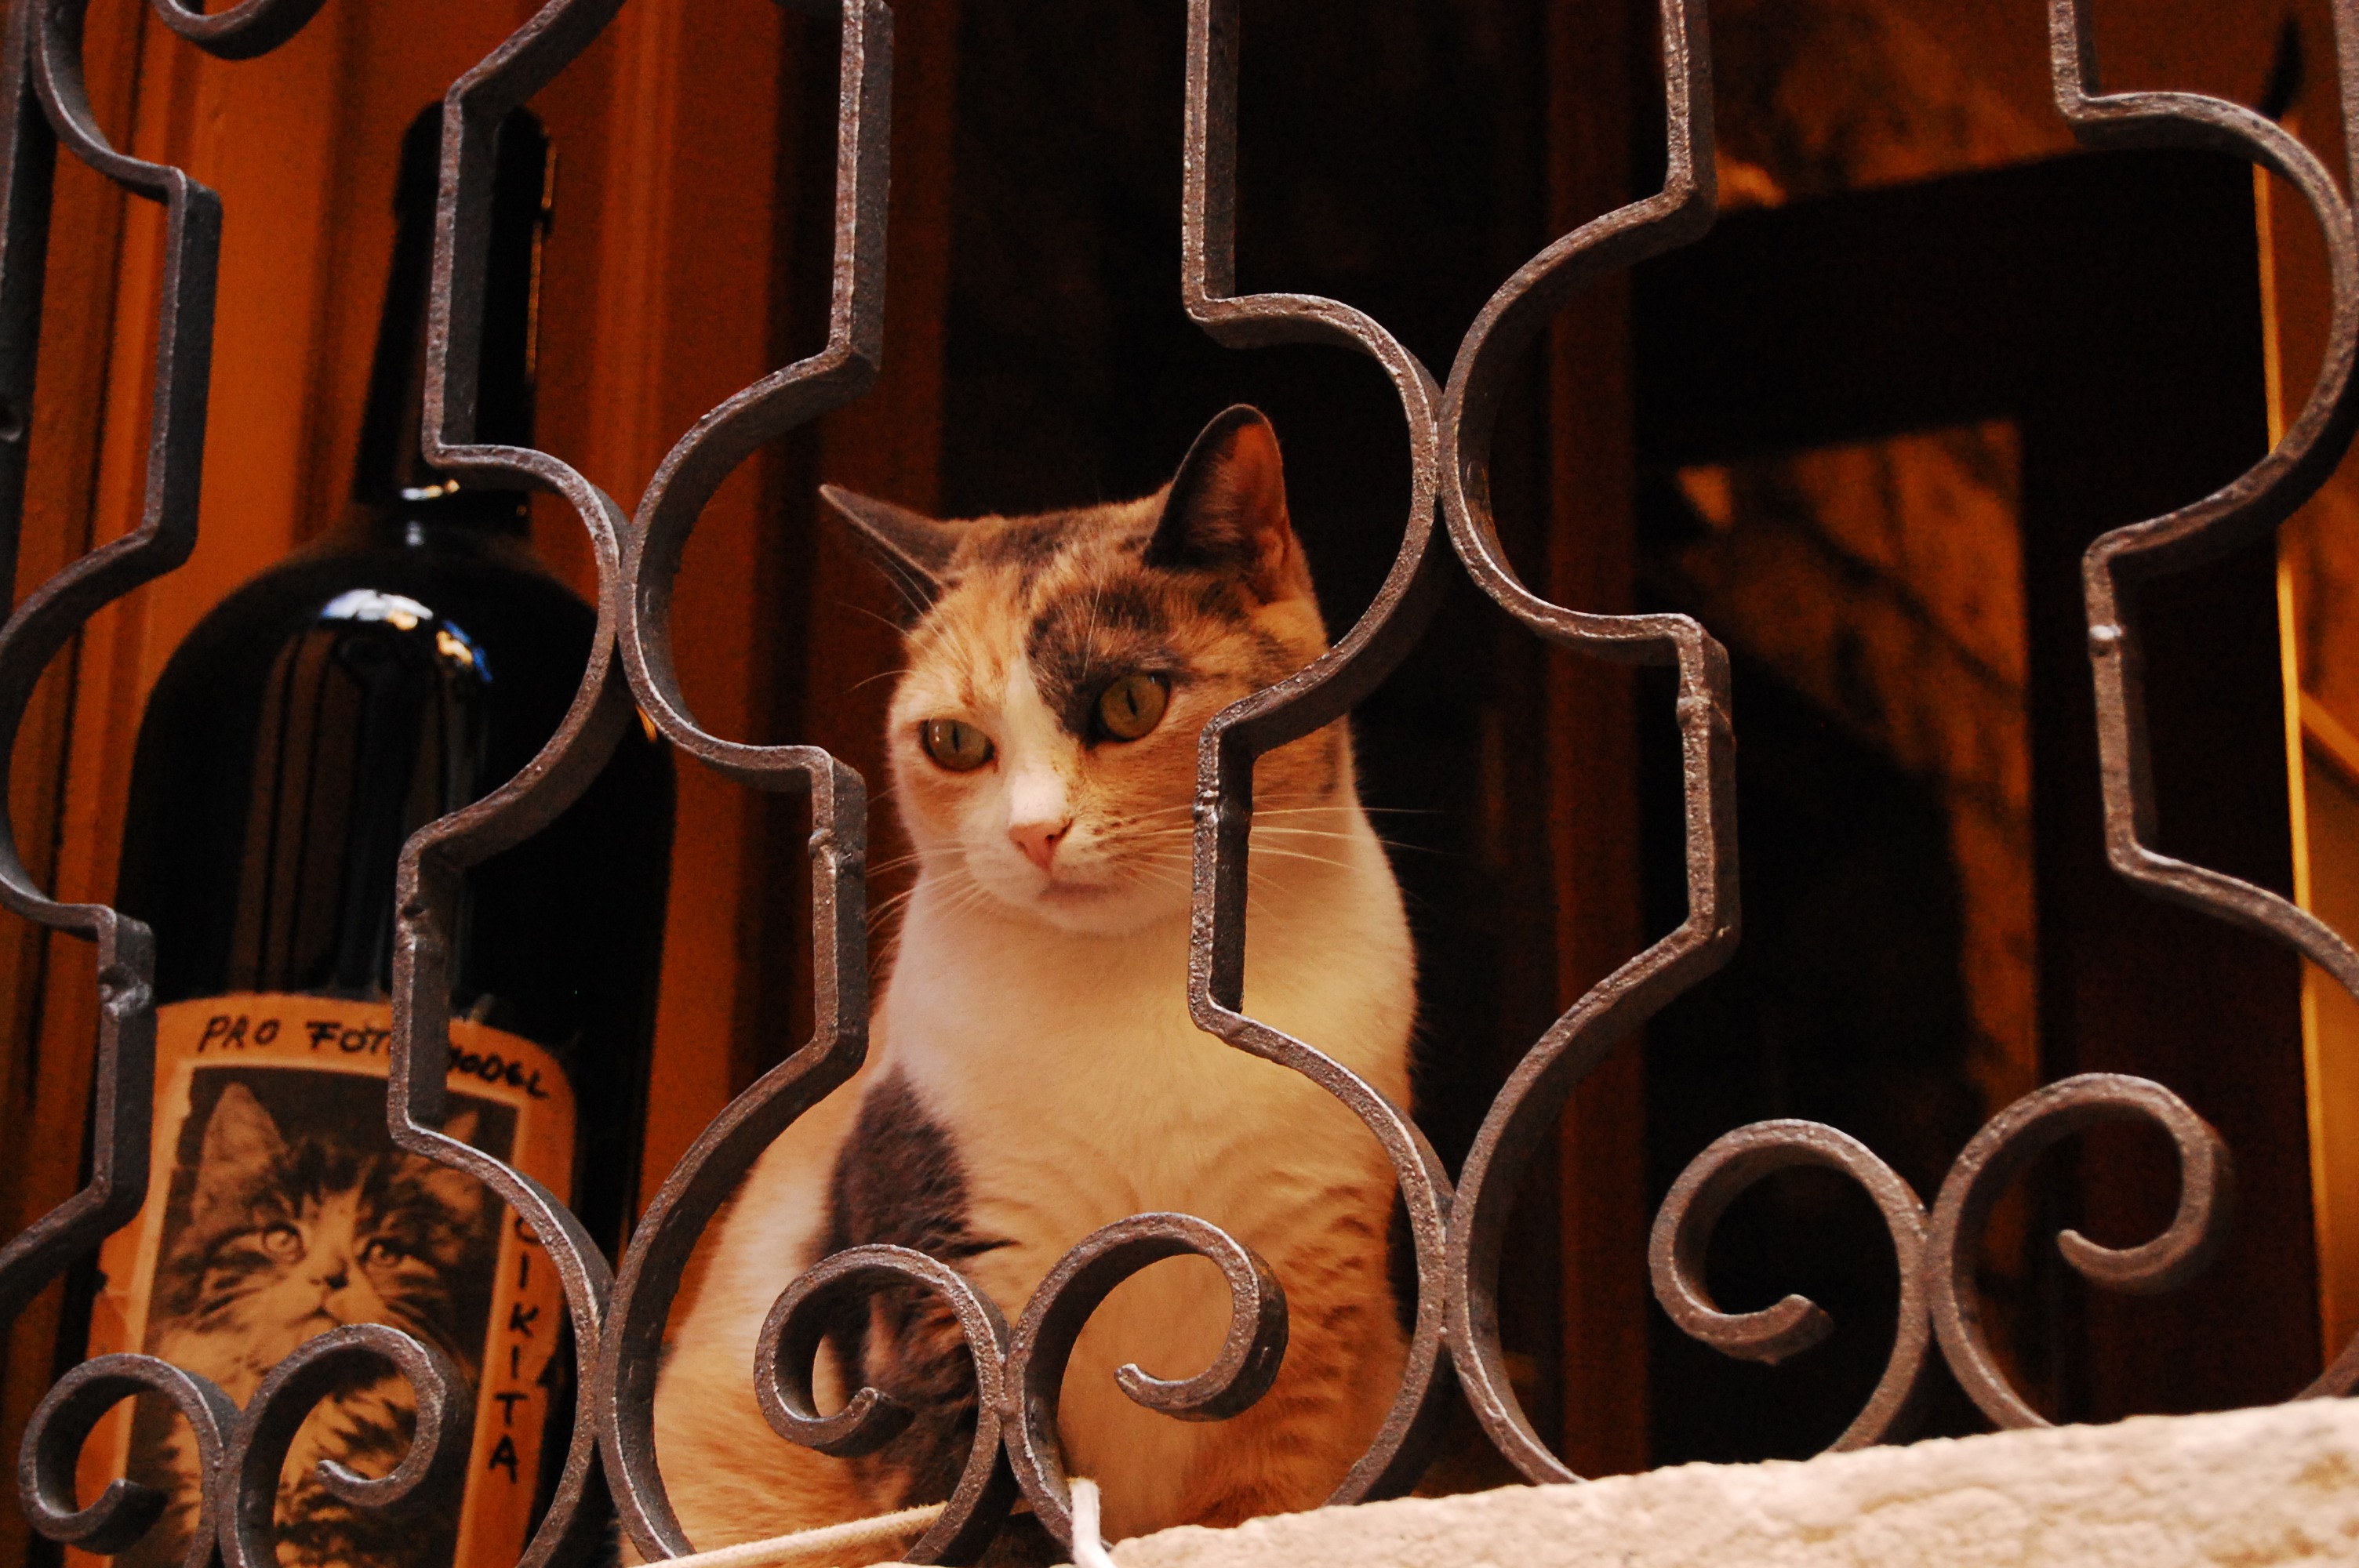
window, animal, cat, mammal, window sill, wine bottle, whiskers, dreamy, idyll, small to medium sized cats, cat like mammal, ornamental fence